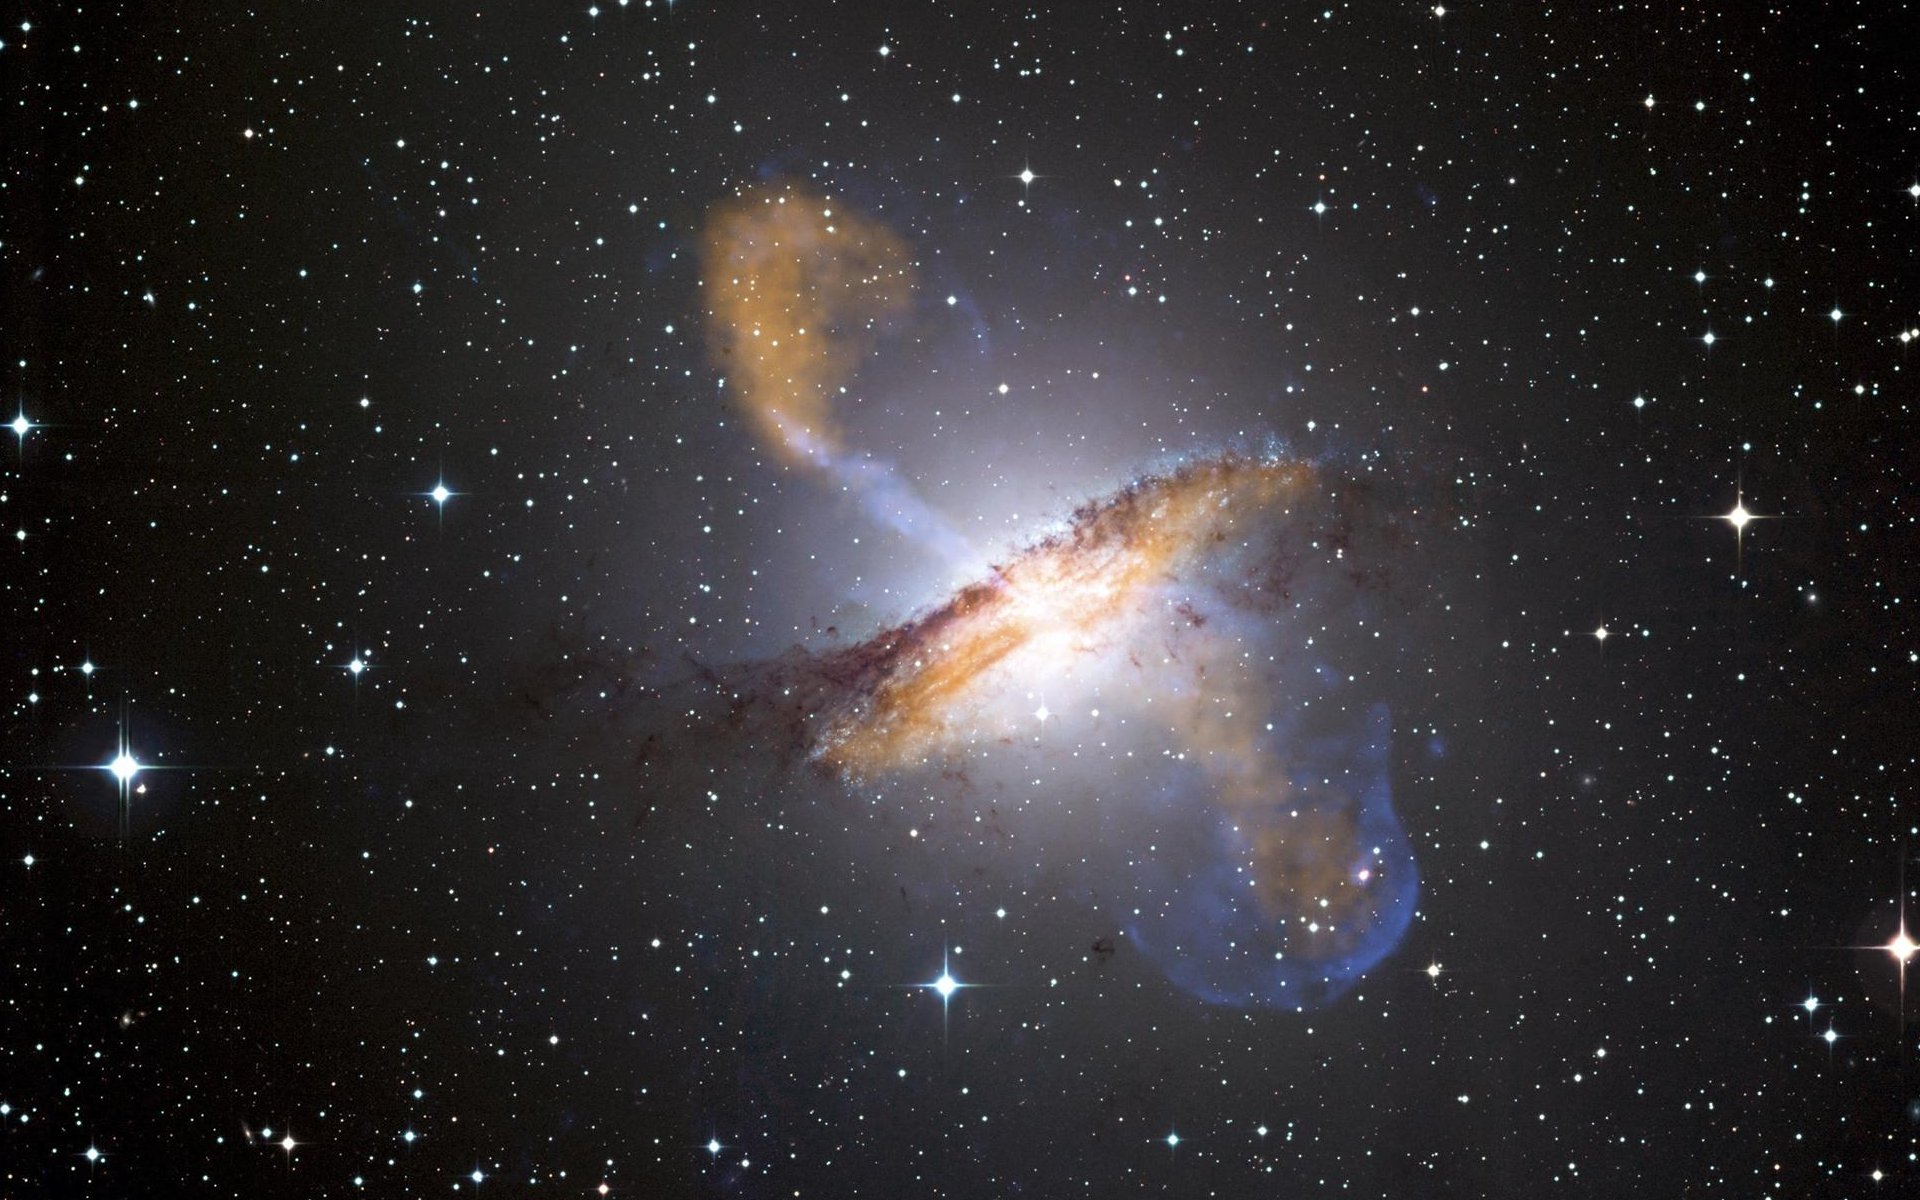
sky, star, atmosphere, aviation, space, galaxy, night sky, nasa, nebula, outer space, research, science, astronomy, universe, starry sky, all, space travel, astronautics, astronomical object, centaurus a, ngc 5128, centaurus constellation, radio source, constellation kiel